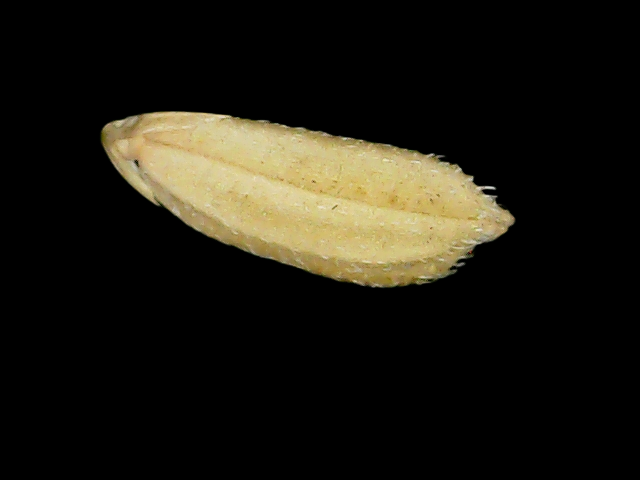
Rice variety: Bd33